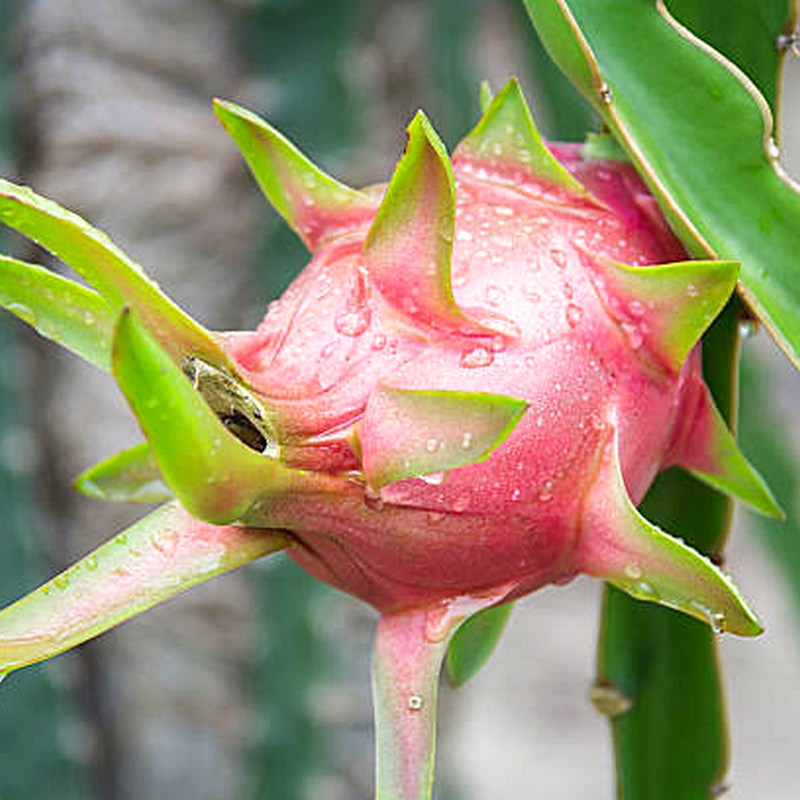
Label: Mature Dragon Fruit